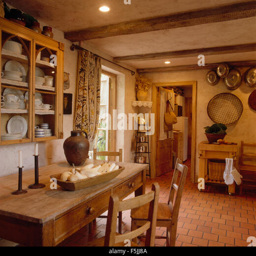
glazed cupboard on wall above an old pine dining table and chairs in a country kitchen with a brick tiled floor